Floyd R. Watson

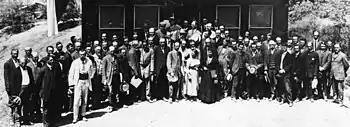
Watson at the Fourth Conference International Union for Cooperation in Solar Research at Mount Wilson Observatory, 1910

Floyd Rowe Watson (April 23, 1872, Lawrence, Kansas – January 18, 1974) was an American experimental physicist, known for his research on acoustics and the acoustical design of buildings.